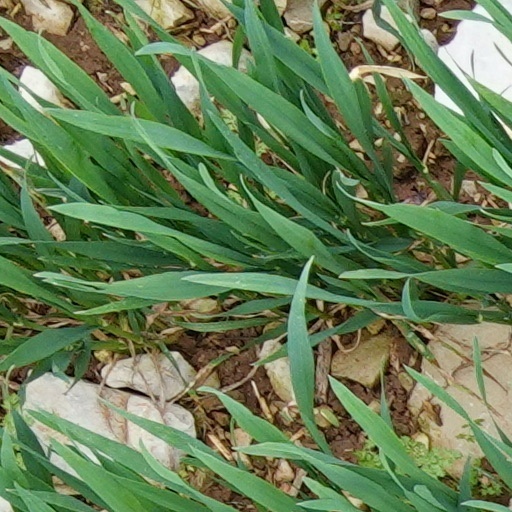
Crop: wheat